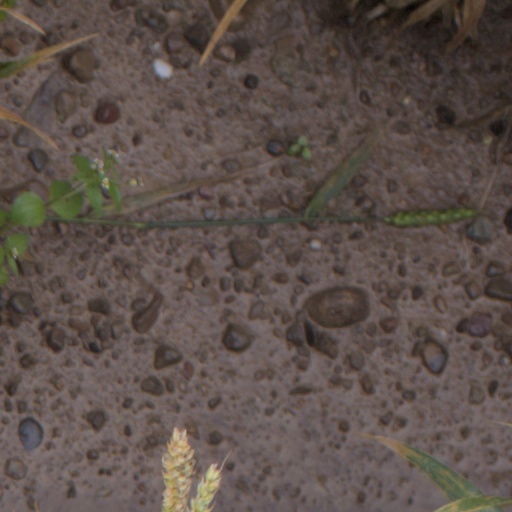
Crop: wheat